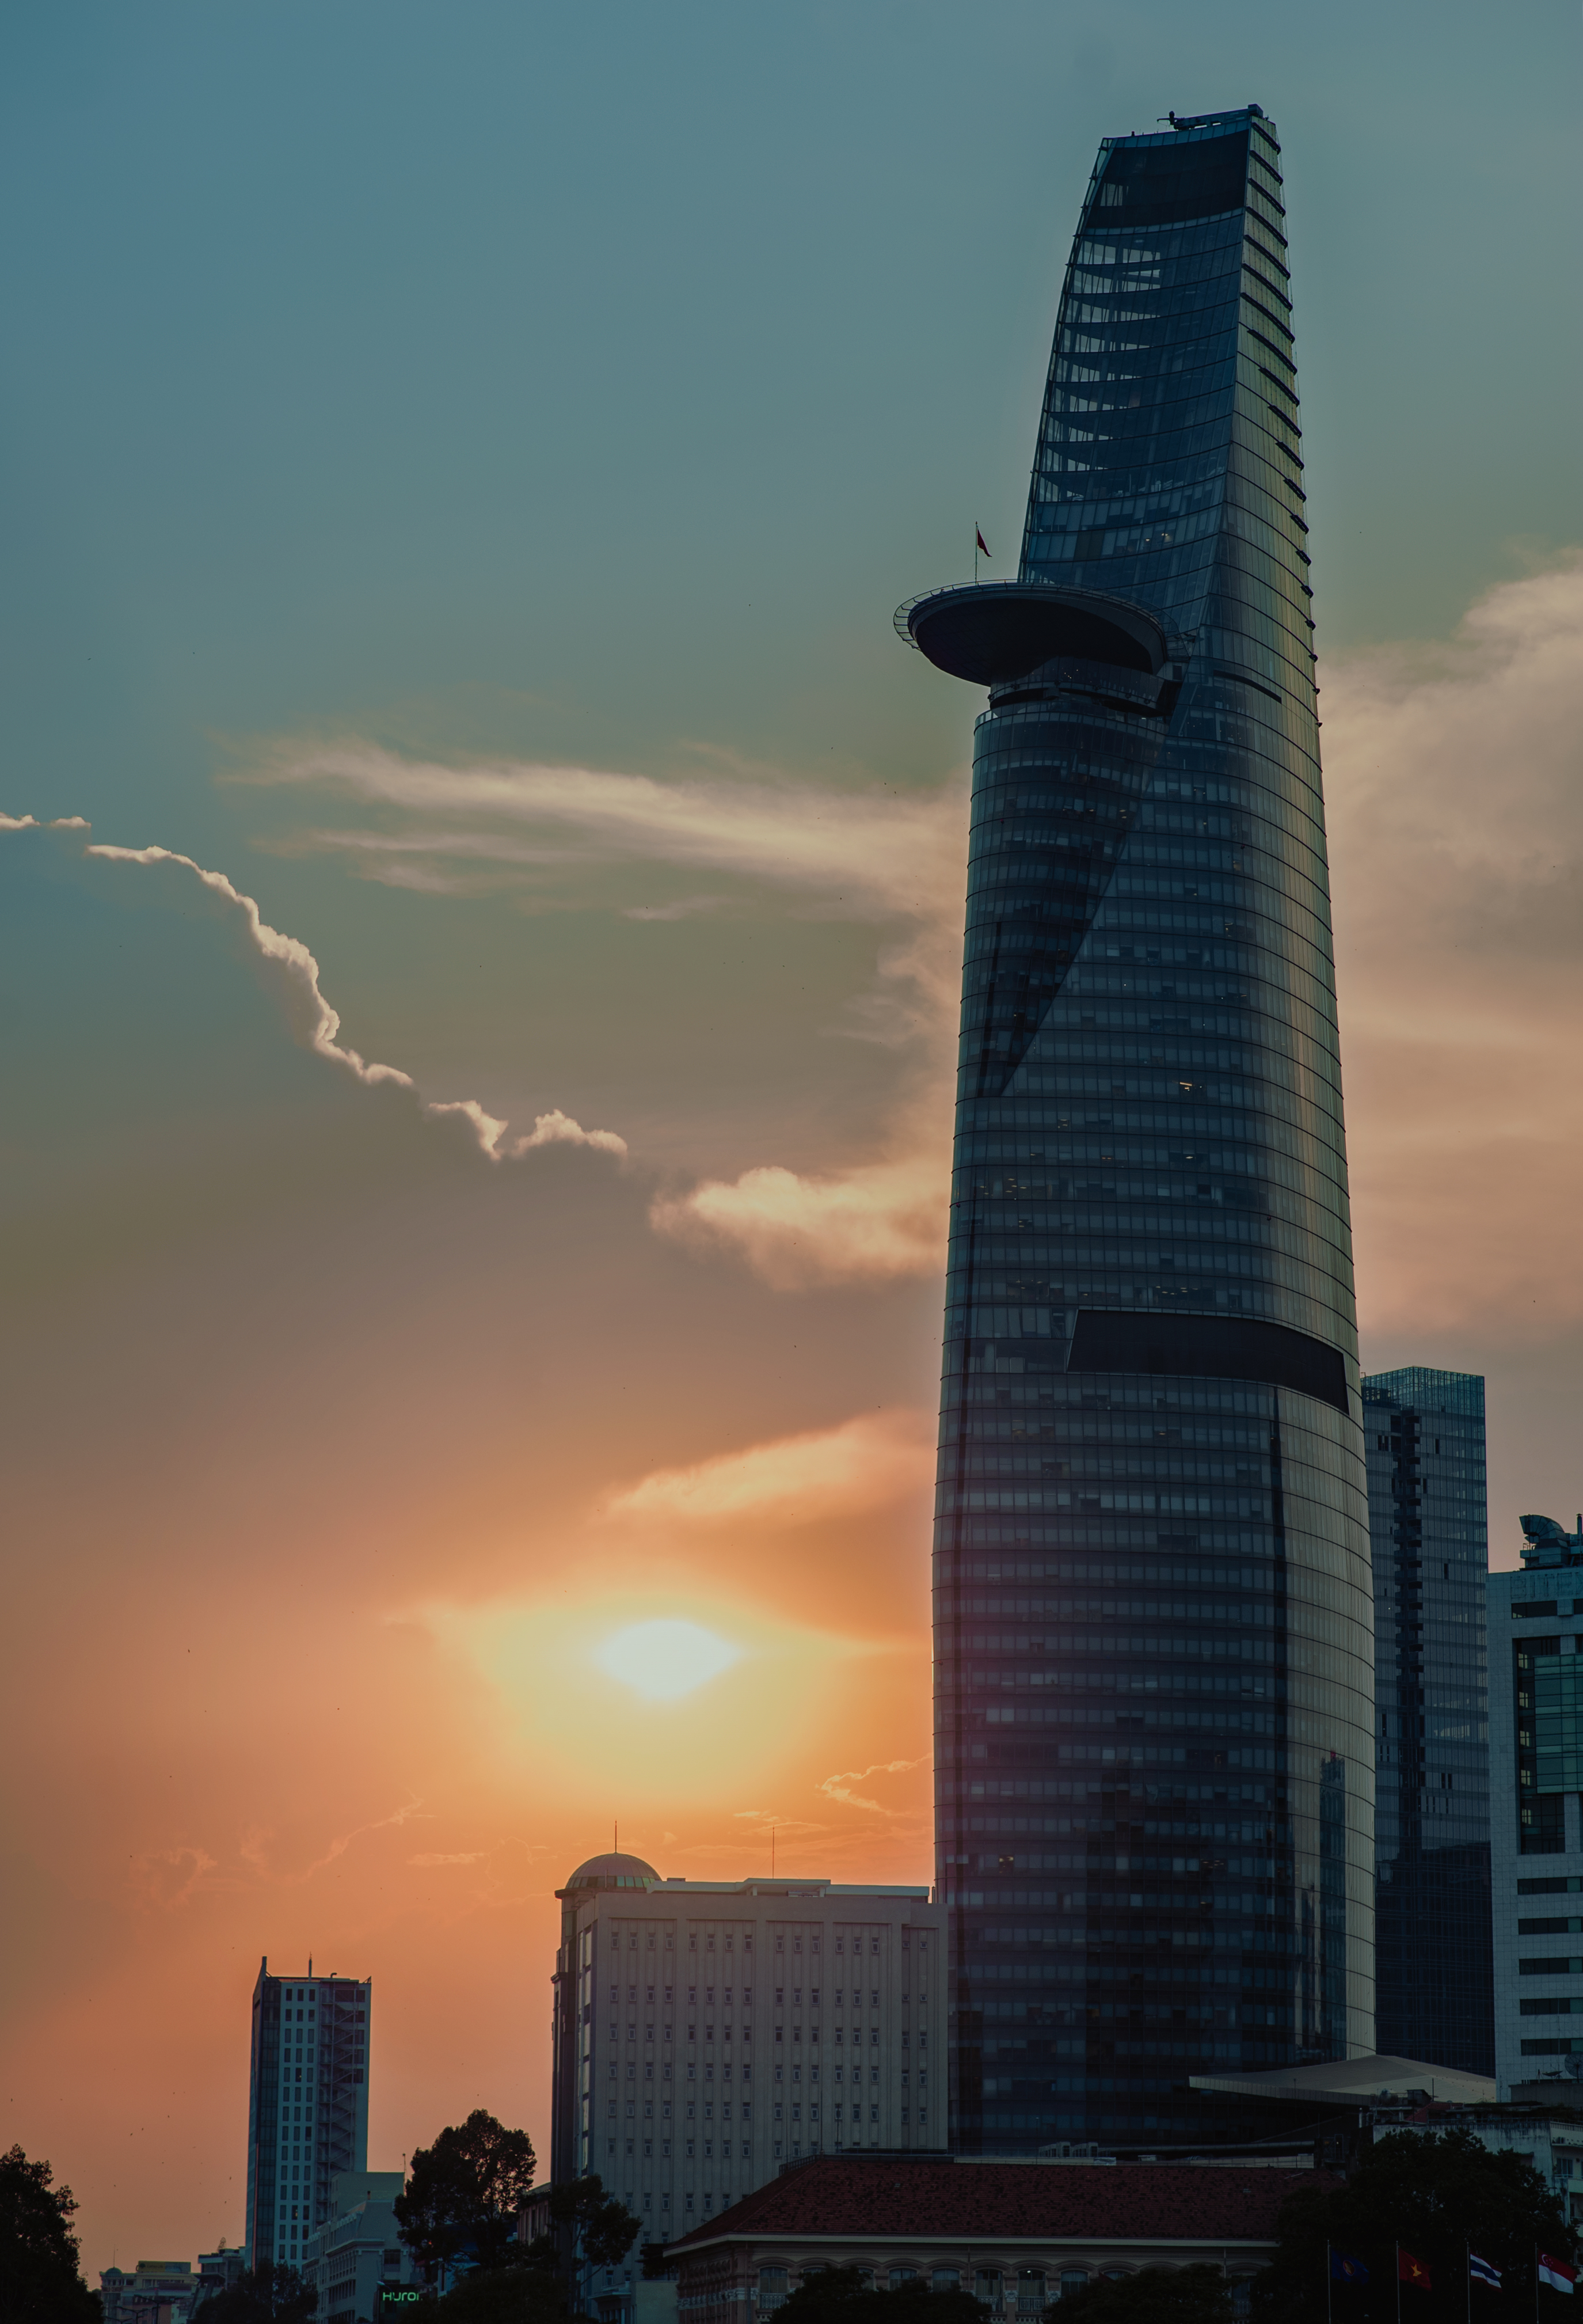
architecture, building, buildings, business, city, cityscape, clouds, contemporary, dawn, downtown, dusk, evening, high, modern, offices, outdoors, perspective, sky, skyline, skyscraper, street, sunset, tallest, tower, travel, urban, metropolitan area, landmark, daytime, urban area, metropolis, tower block, cloud, atmosphere of earth, morning, atmosphere, meteorological phenomenon